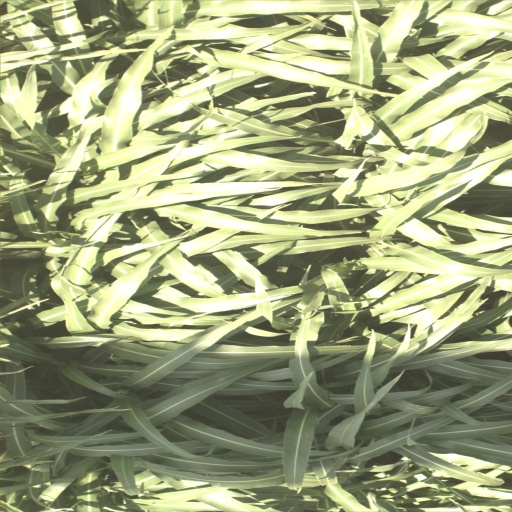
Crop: sorghum